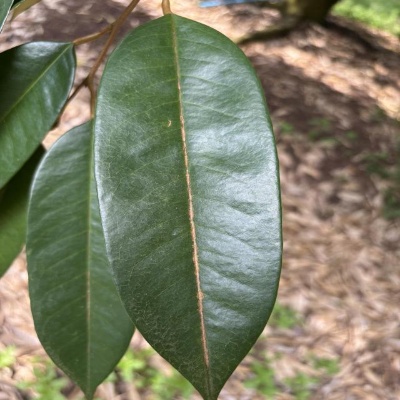
Label: Leaf_Healthy